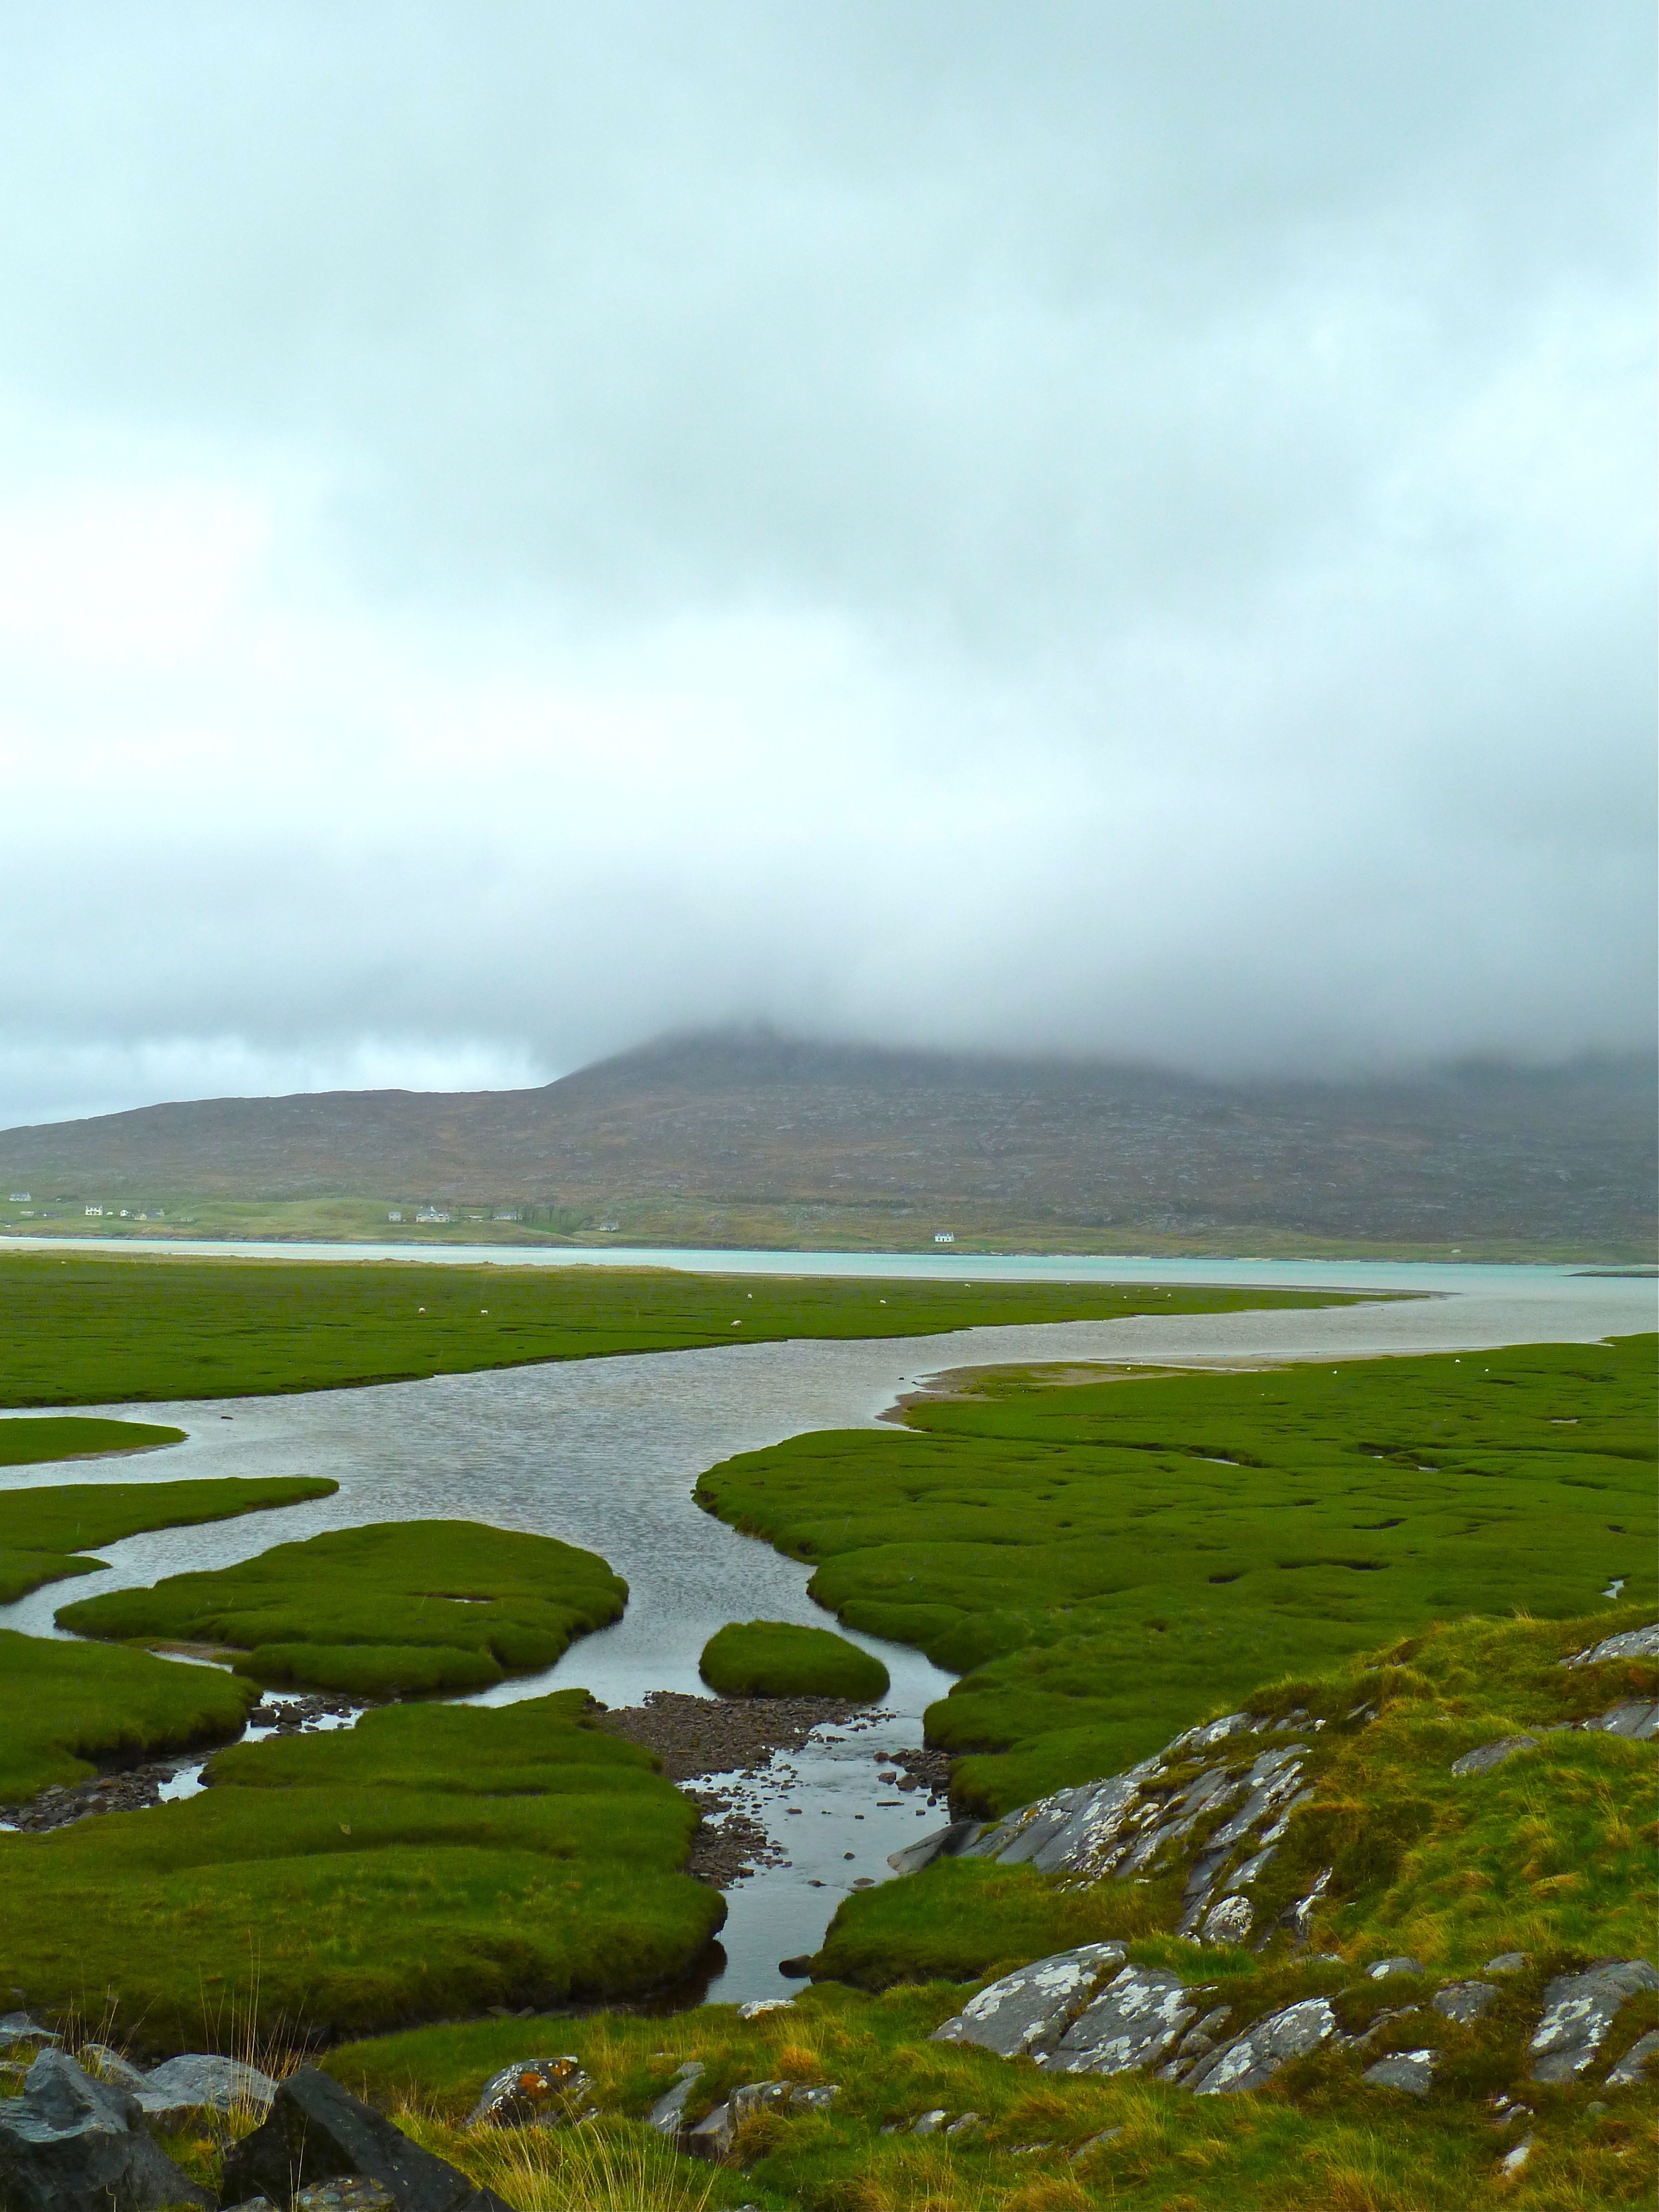
landscape, sea, coast, water, nature, grass, ocean, horizon, marsh, mountain, cloud, countryside, hill, shore, lake, view, atmosphere, river, country, rural, reflection, scenic, scenery, landmark, reservoir, highland, plain, body of water, rocks, outside, mountains, grassland, wetland, habitat, loch, ecosystem, lewis, rural area, distant view, landform, natural environment, geographical feature